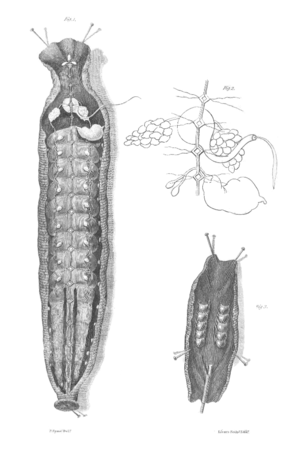
Hirudinea, les sangsues, hirudinées ou achètes, sont une sous-classe de l'embranchement des annélides. Elle regroupe environ 650 espèces hermaphrodites de vers annelés de 1 à 20 cm de longueur. Hormis quelques espèces vivant en estuaire ou eaux marines, elles vivent en eau douce. De nombreuses espèces déposent leurs cocons dans de la terre humide et certaines ont un cycle de vie plus terrestre, en étant par exemple capables de grimper aux arbres.